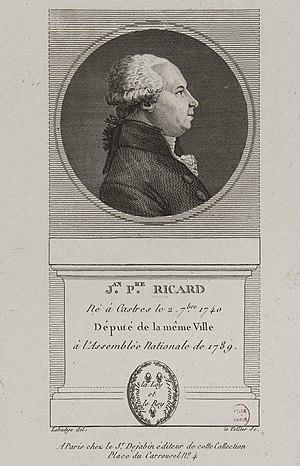
Le député français aux états-généraux de 1789, Jean-Pierre Ricard
Cet article regroupe les personnalités et familles de la ville de Castres. Afin de ne pas encombrer cette liste, les évêques successifs de la ville ne sont pas cités ici, mais sur la page : Liste des évêques de Castres.
Jean-Pierre Ricard est un homme politique français, député sous la Révolution.